GE Dash 9 Series

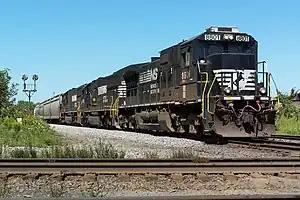
NS C40-9 # 8801.

This version of the Dash 9 was manufactured between January and March 1995. All 125 examples of this model are owned by the Norfolk Southern Railway.